List of American Pie characters

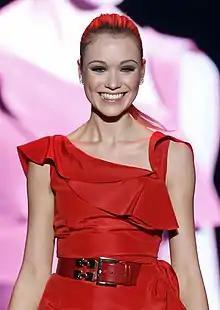
Katrina Bowden

Mia is Oz's much younger supermodel girlfriend from Los Angeles, and one of the three antagonists of the film. She accompanies her boyfriend to his high school reunion, where Oz eventually re-connects with his ex-girlfriend Heather. Throughout the movie, she is implied to be very wild and sexually promiscuous, such as when she admits to having been in an orgy and cheating on Oz with Mario Lopez.